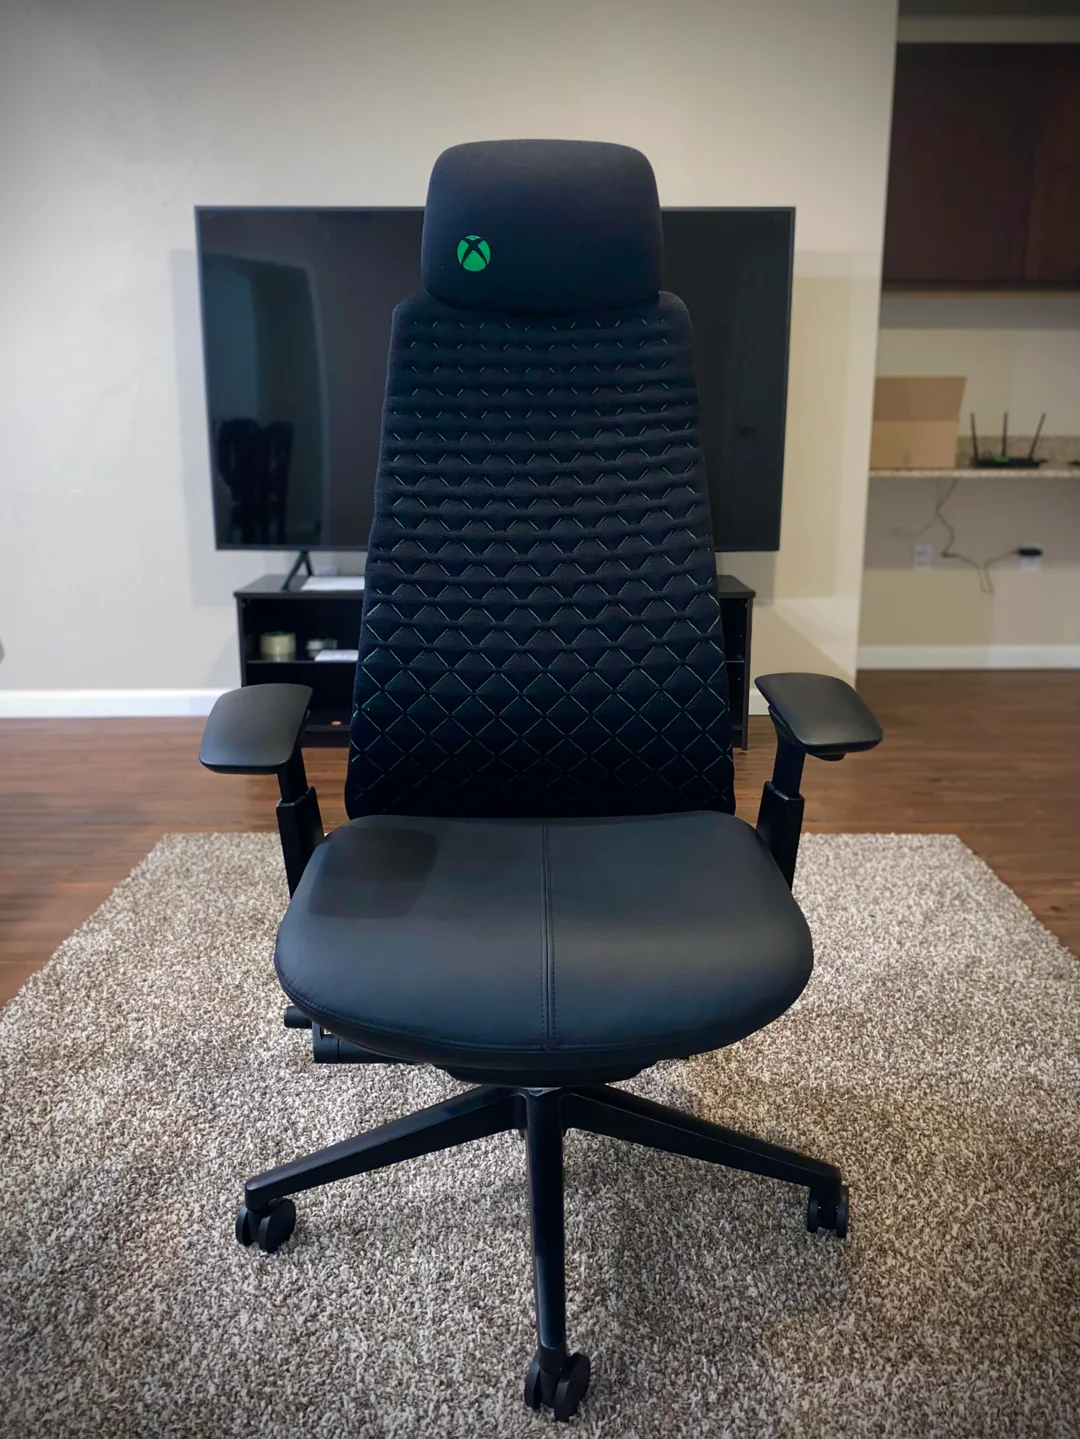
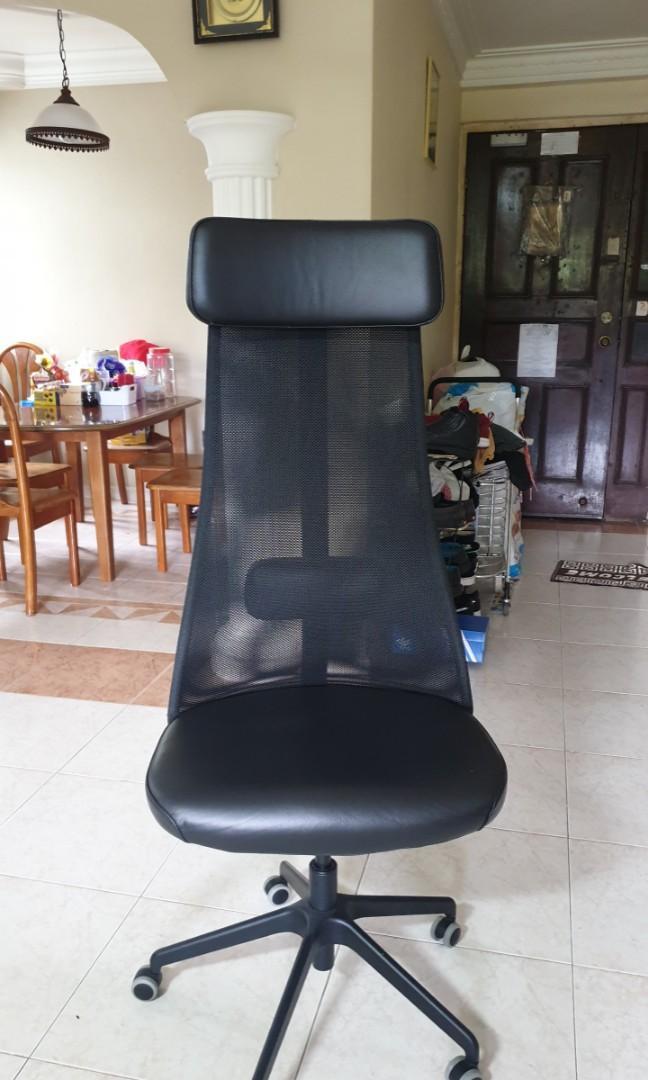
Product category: items_chair
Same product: no